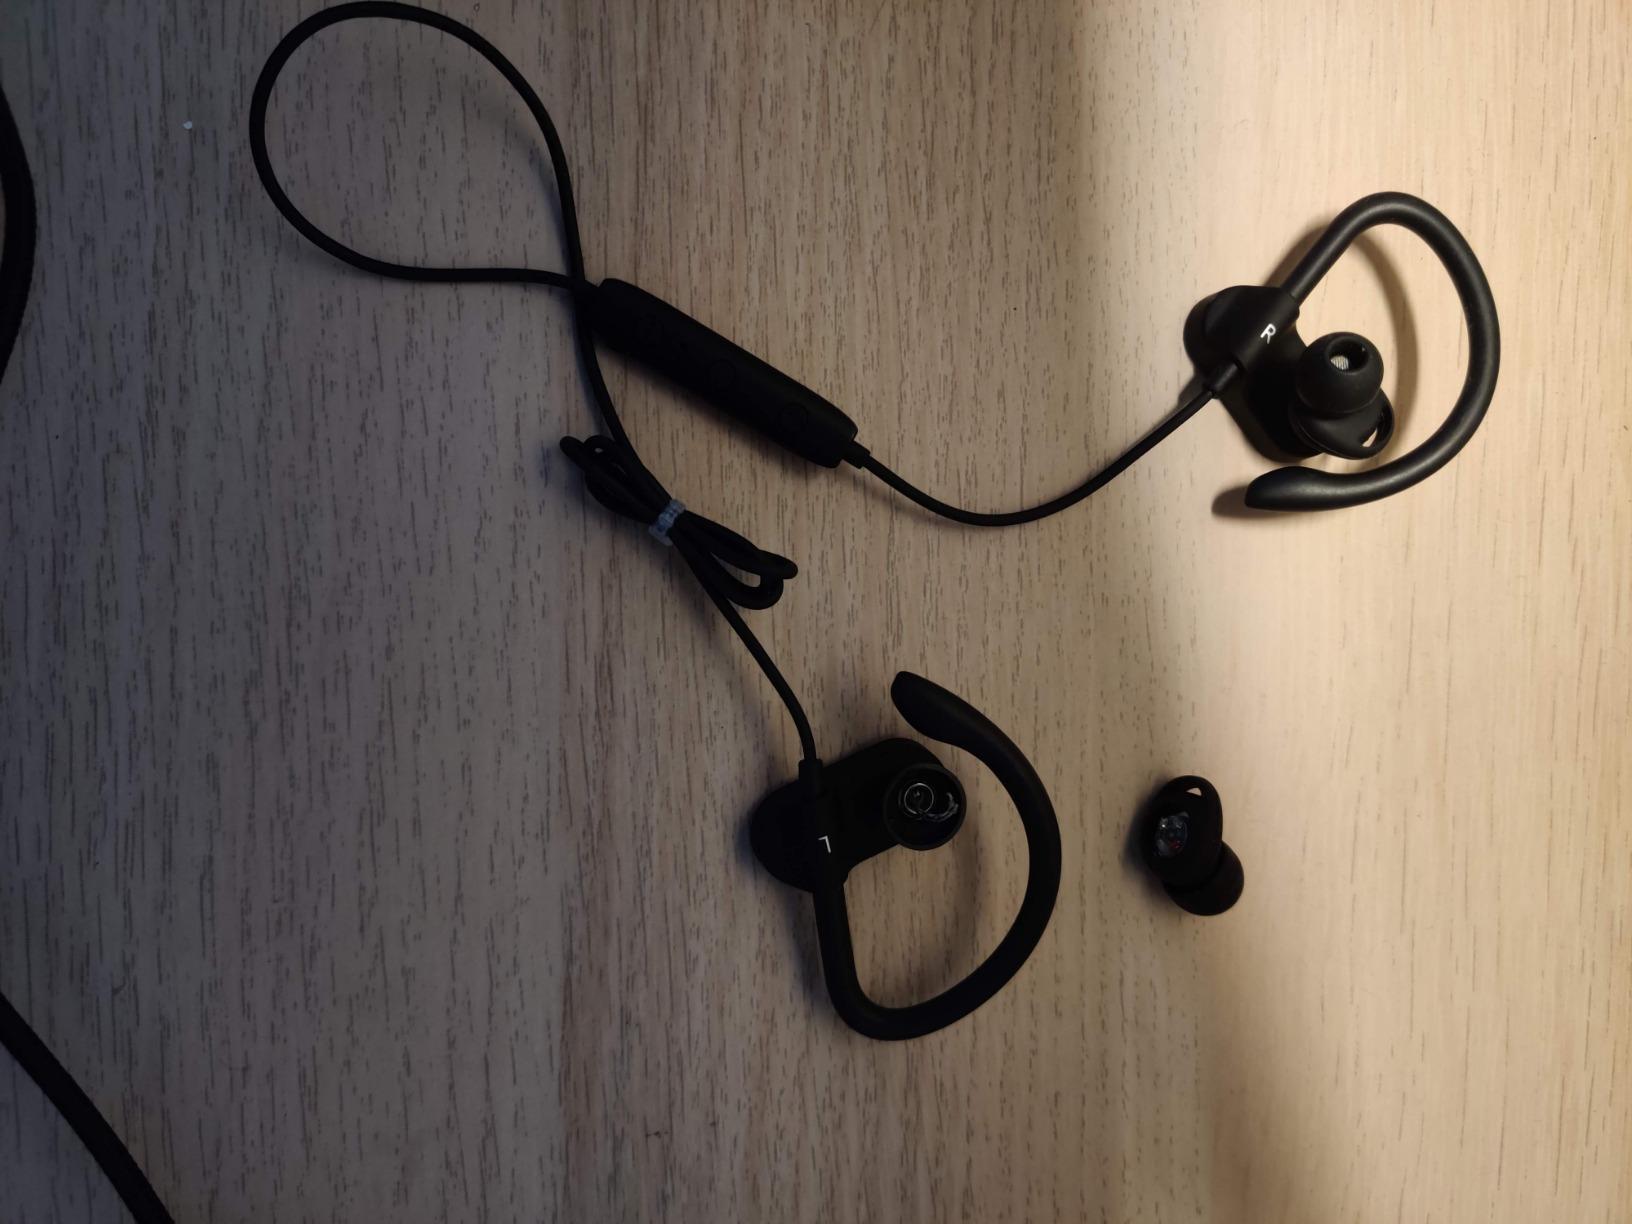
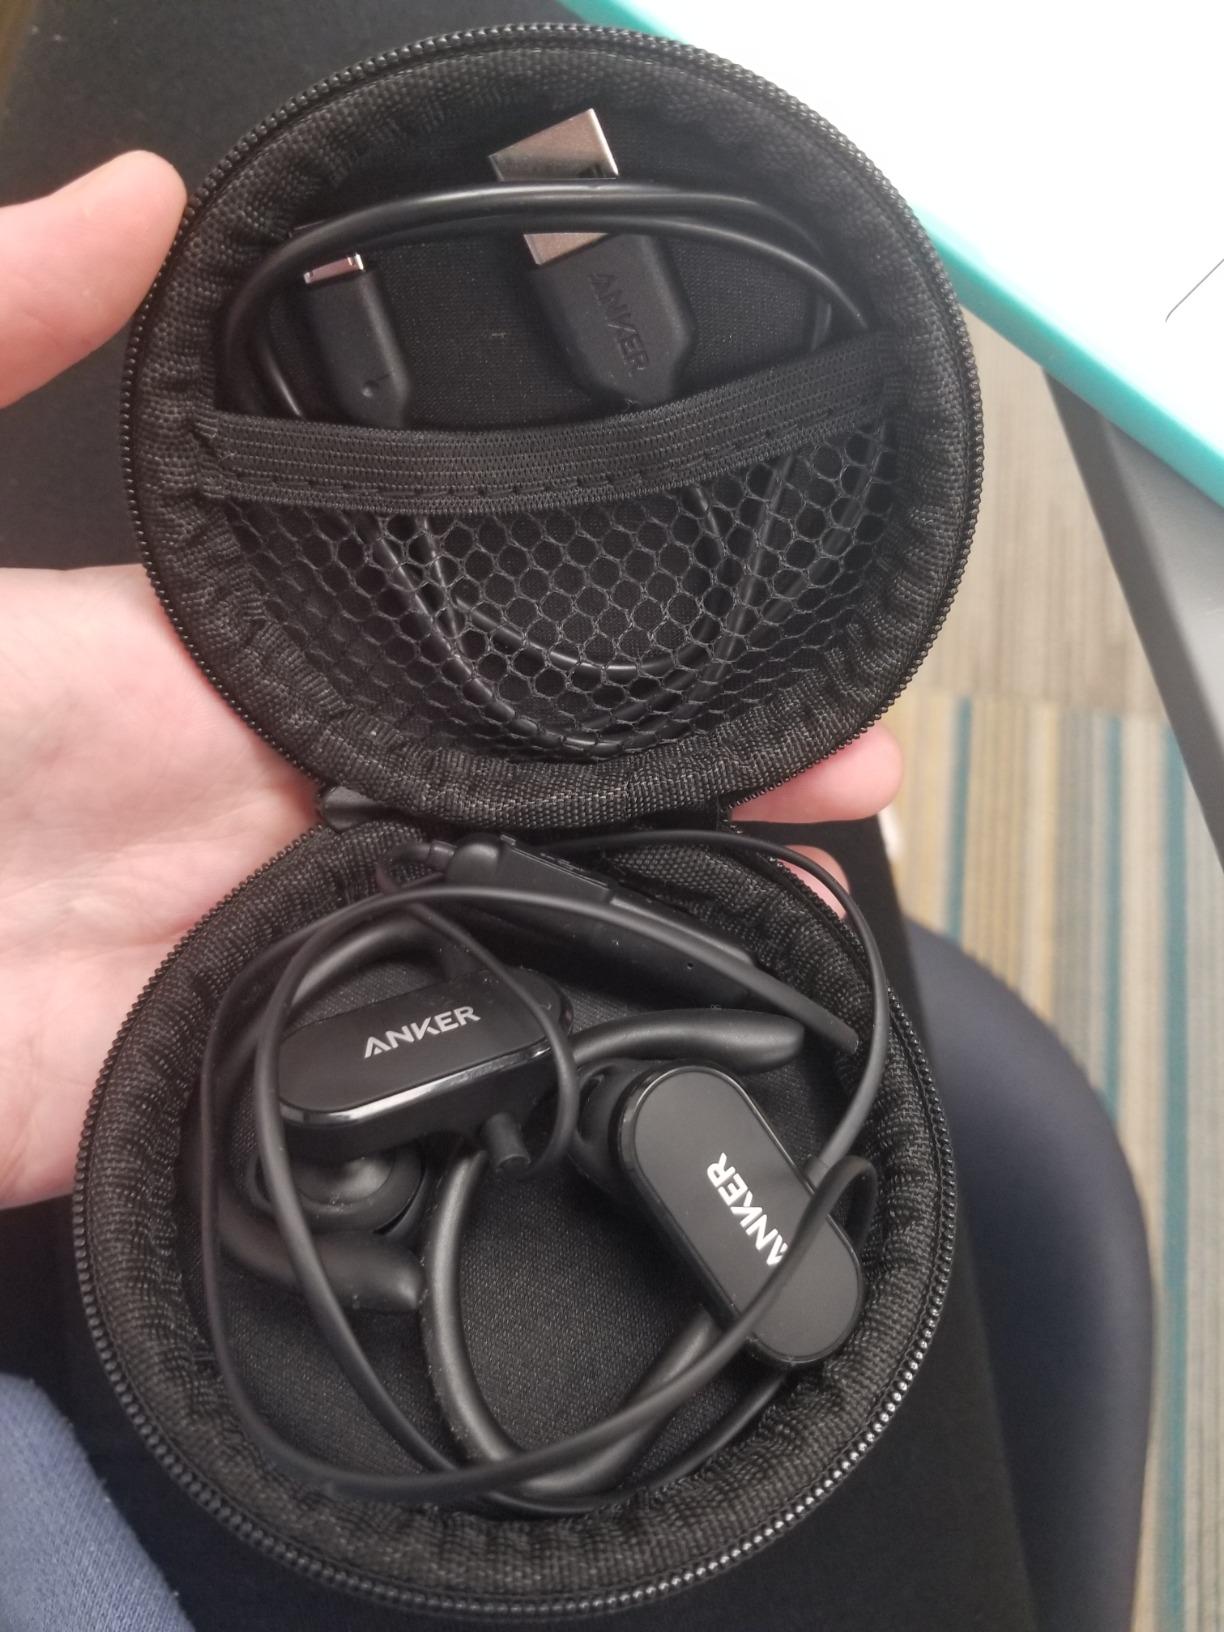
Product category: headphones
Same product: yes